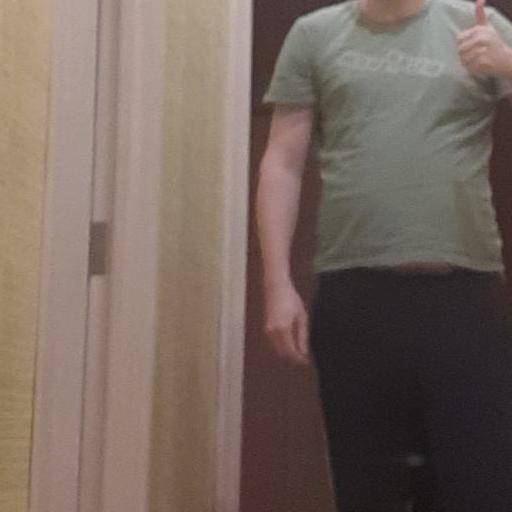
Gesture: no_gesture